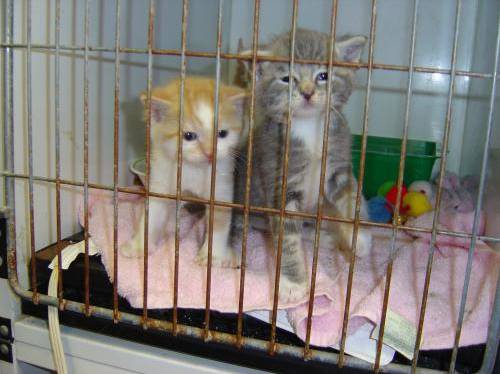
Label: cat